Dormition of the Theotokos Church, Satulung

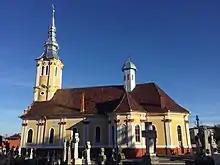
Dormition of the Theotokos Church

The Dormition of the Theotokos Church is a Romanian Orthodox church located on George Moroianu Boulevard, Săcele, Romania. Located in Satulung, a former village that is now a district of Săcele, it is dedicated to the Dormition of the Theotokos.